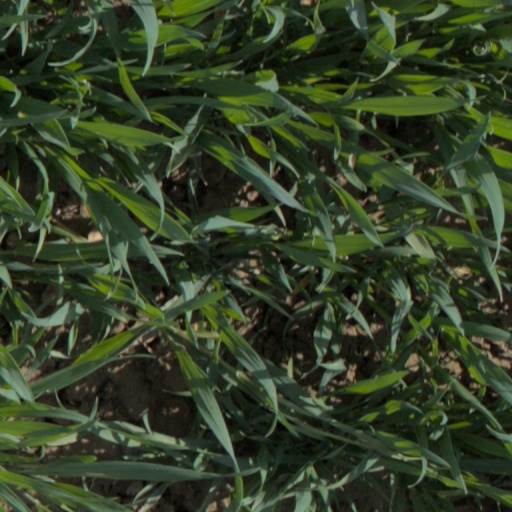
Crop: wheat